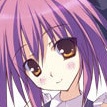
Portrait style: Anime Portrait